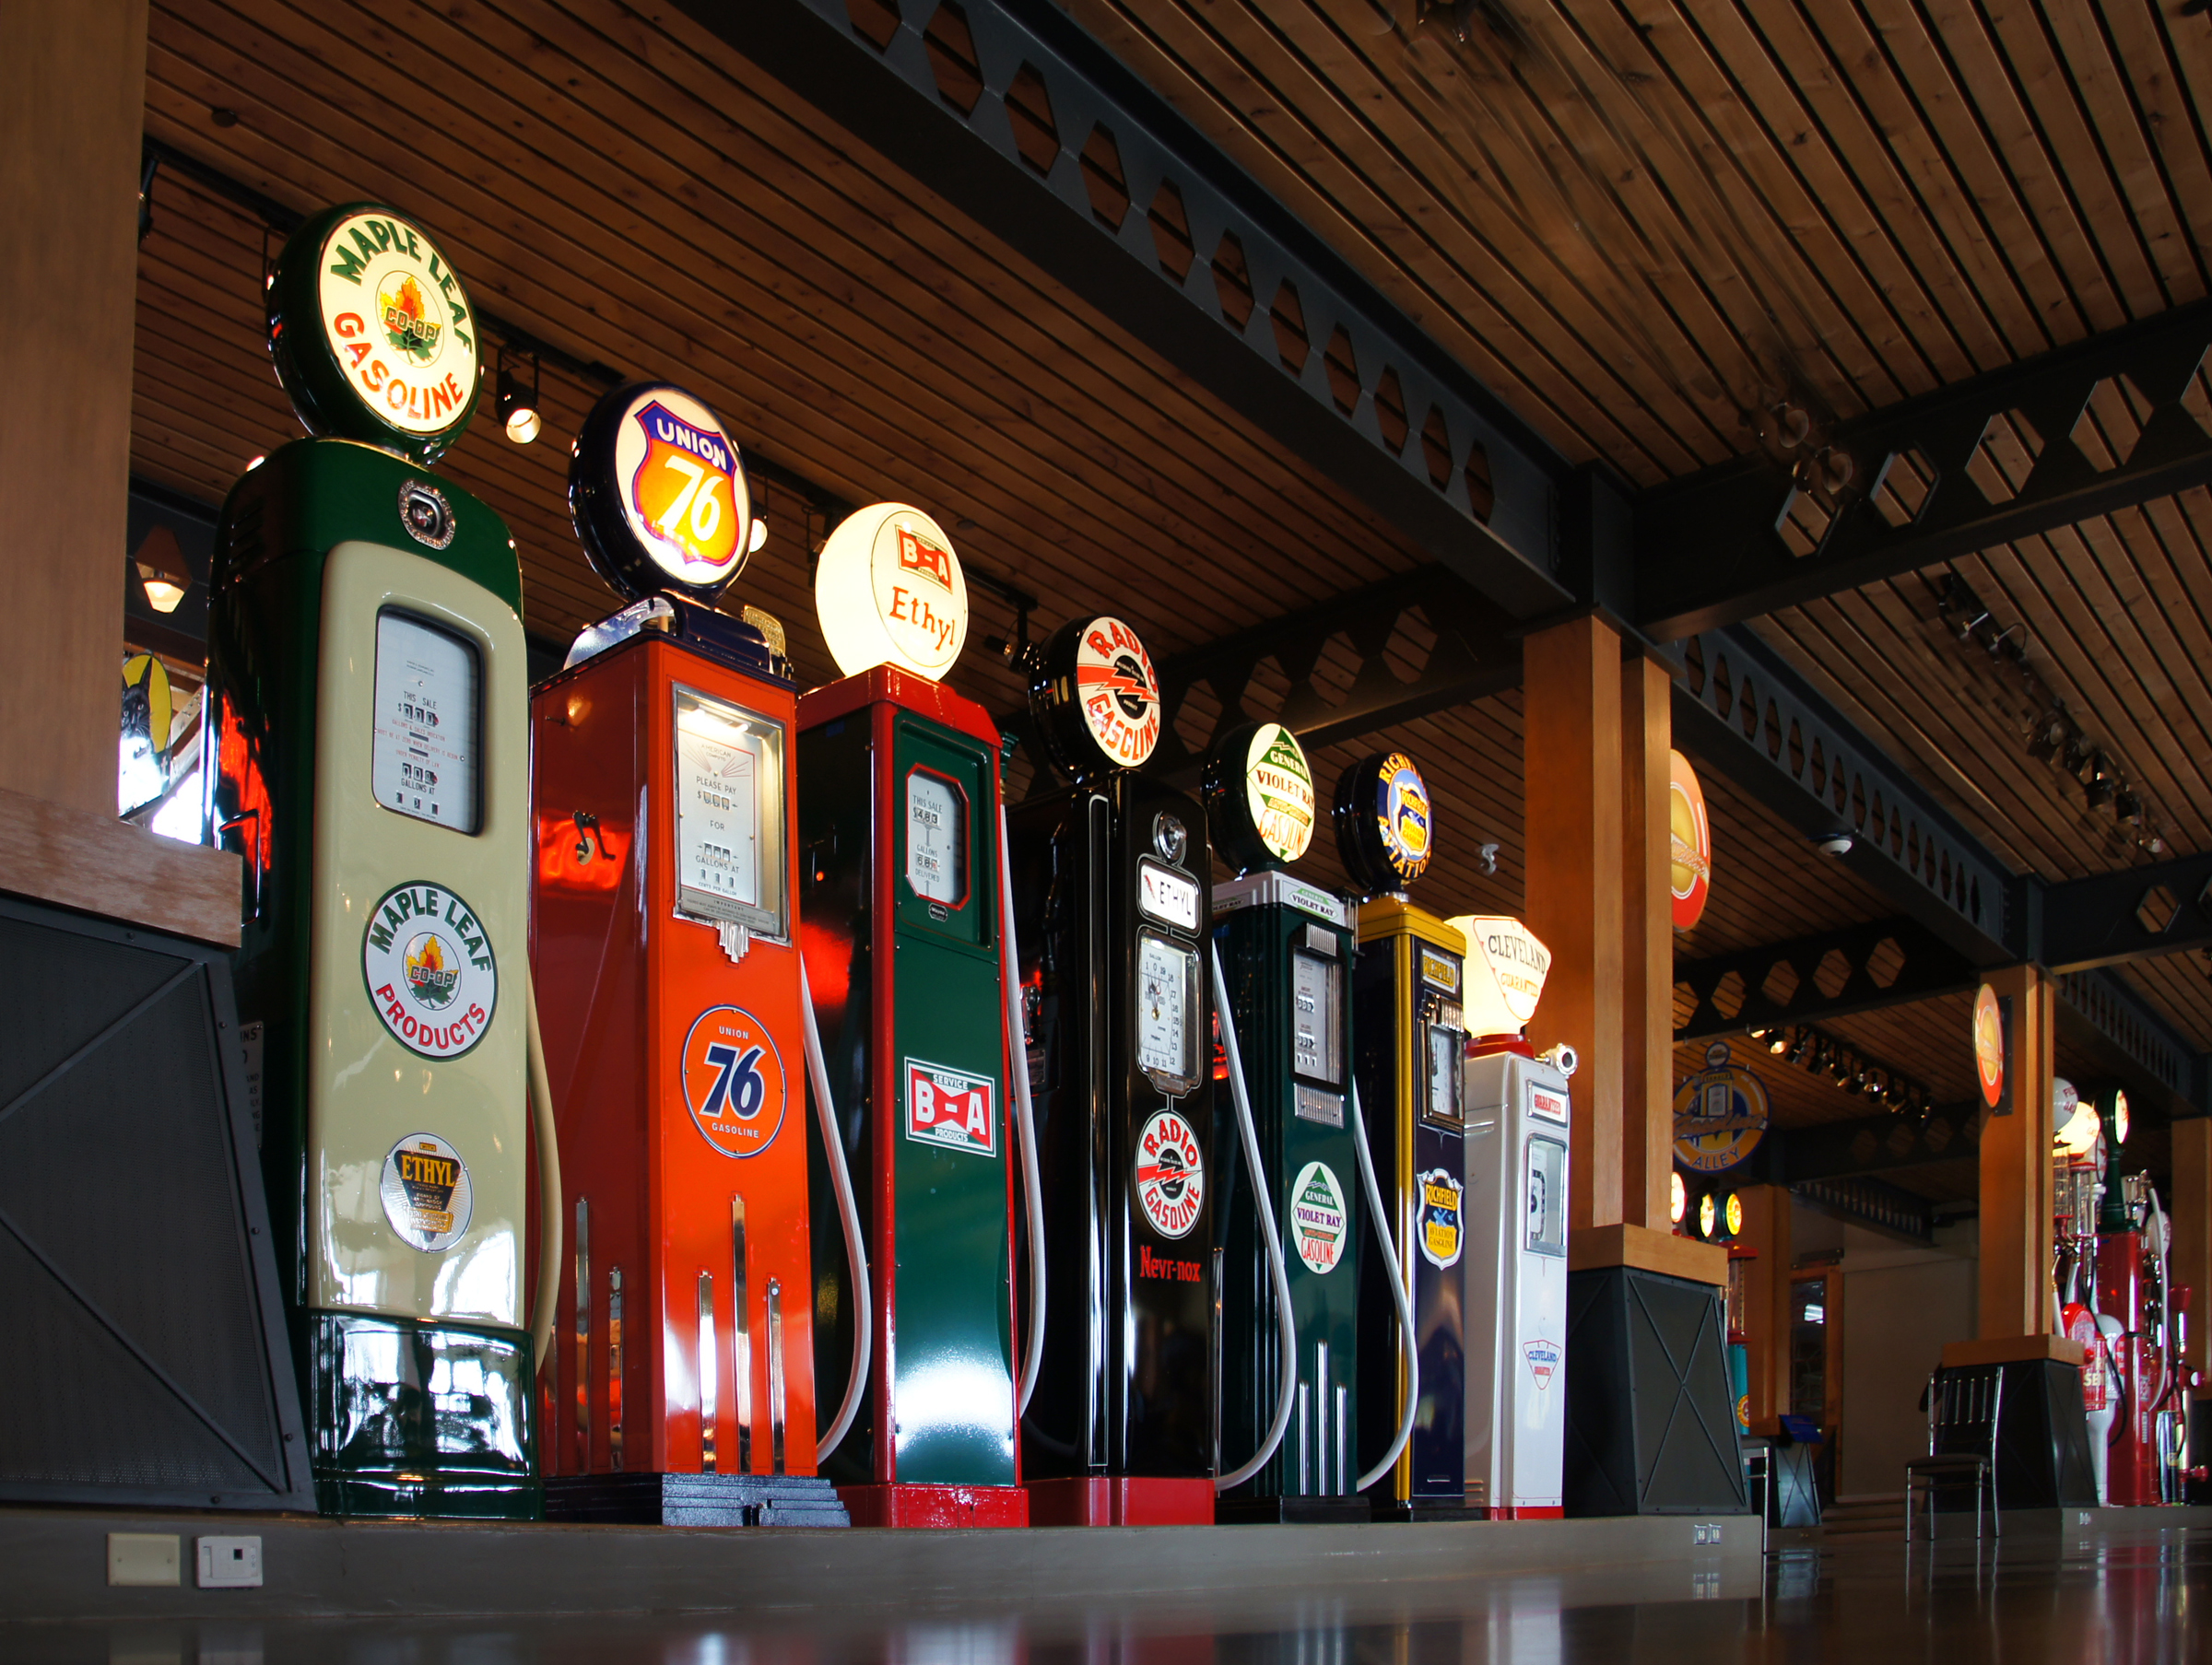
museum, drink, motor, carshow, cardisplays, gaspumps, carmuseum, petrolpumps, americanluxarycars, fuelpumps, oldfuelpumps, publicdomaindedicationcc0, gasolinealleyheritageparkcalgary